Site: brandenburg
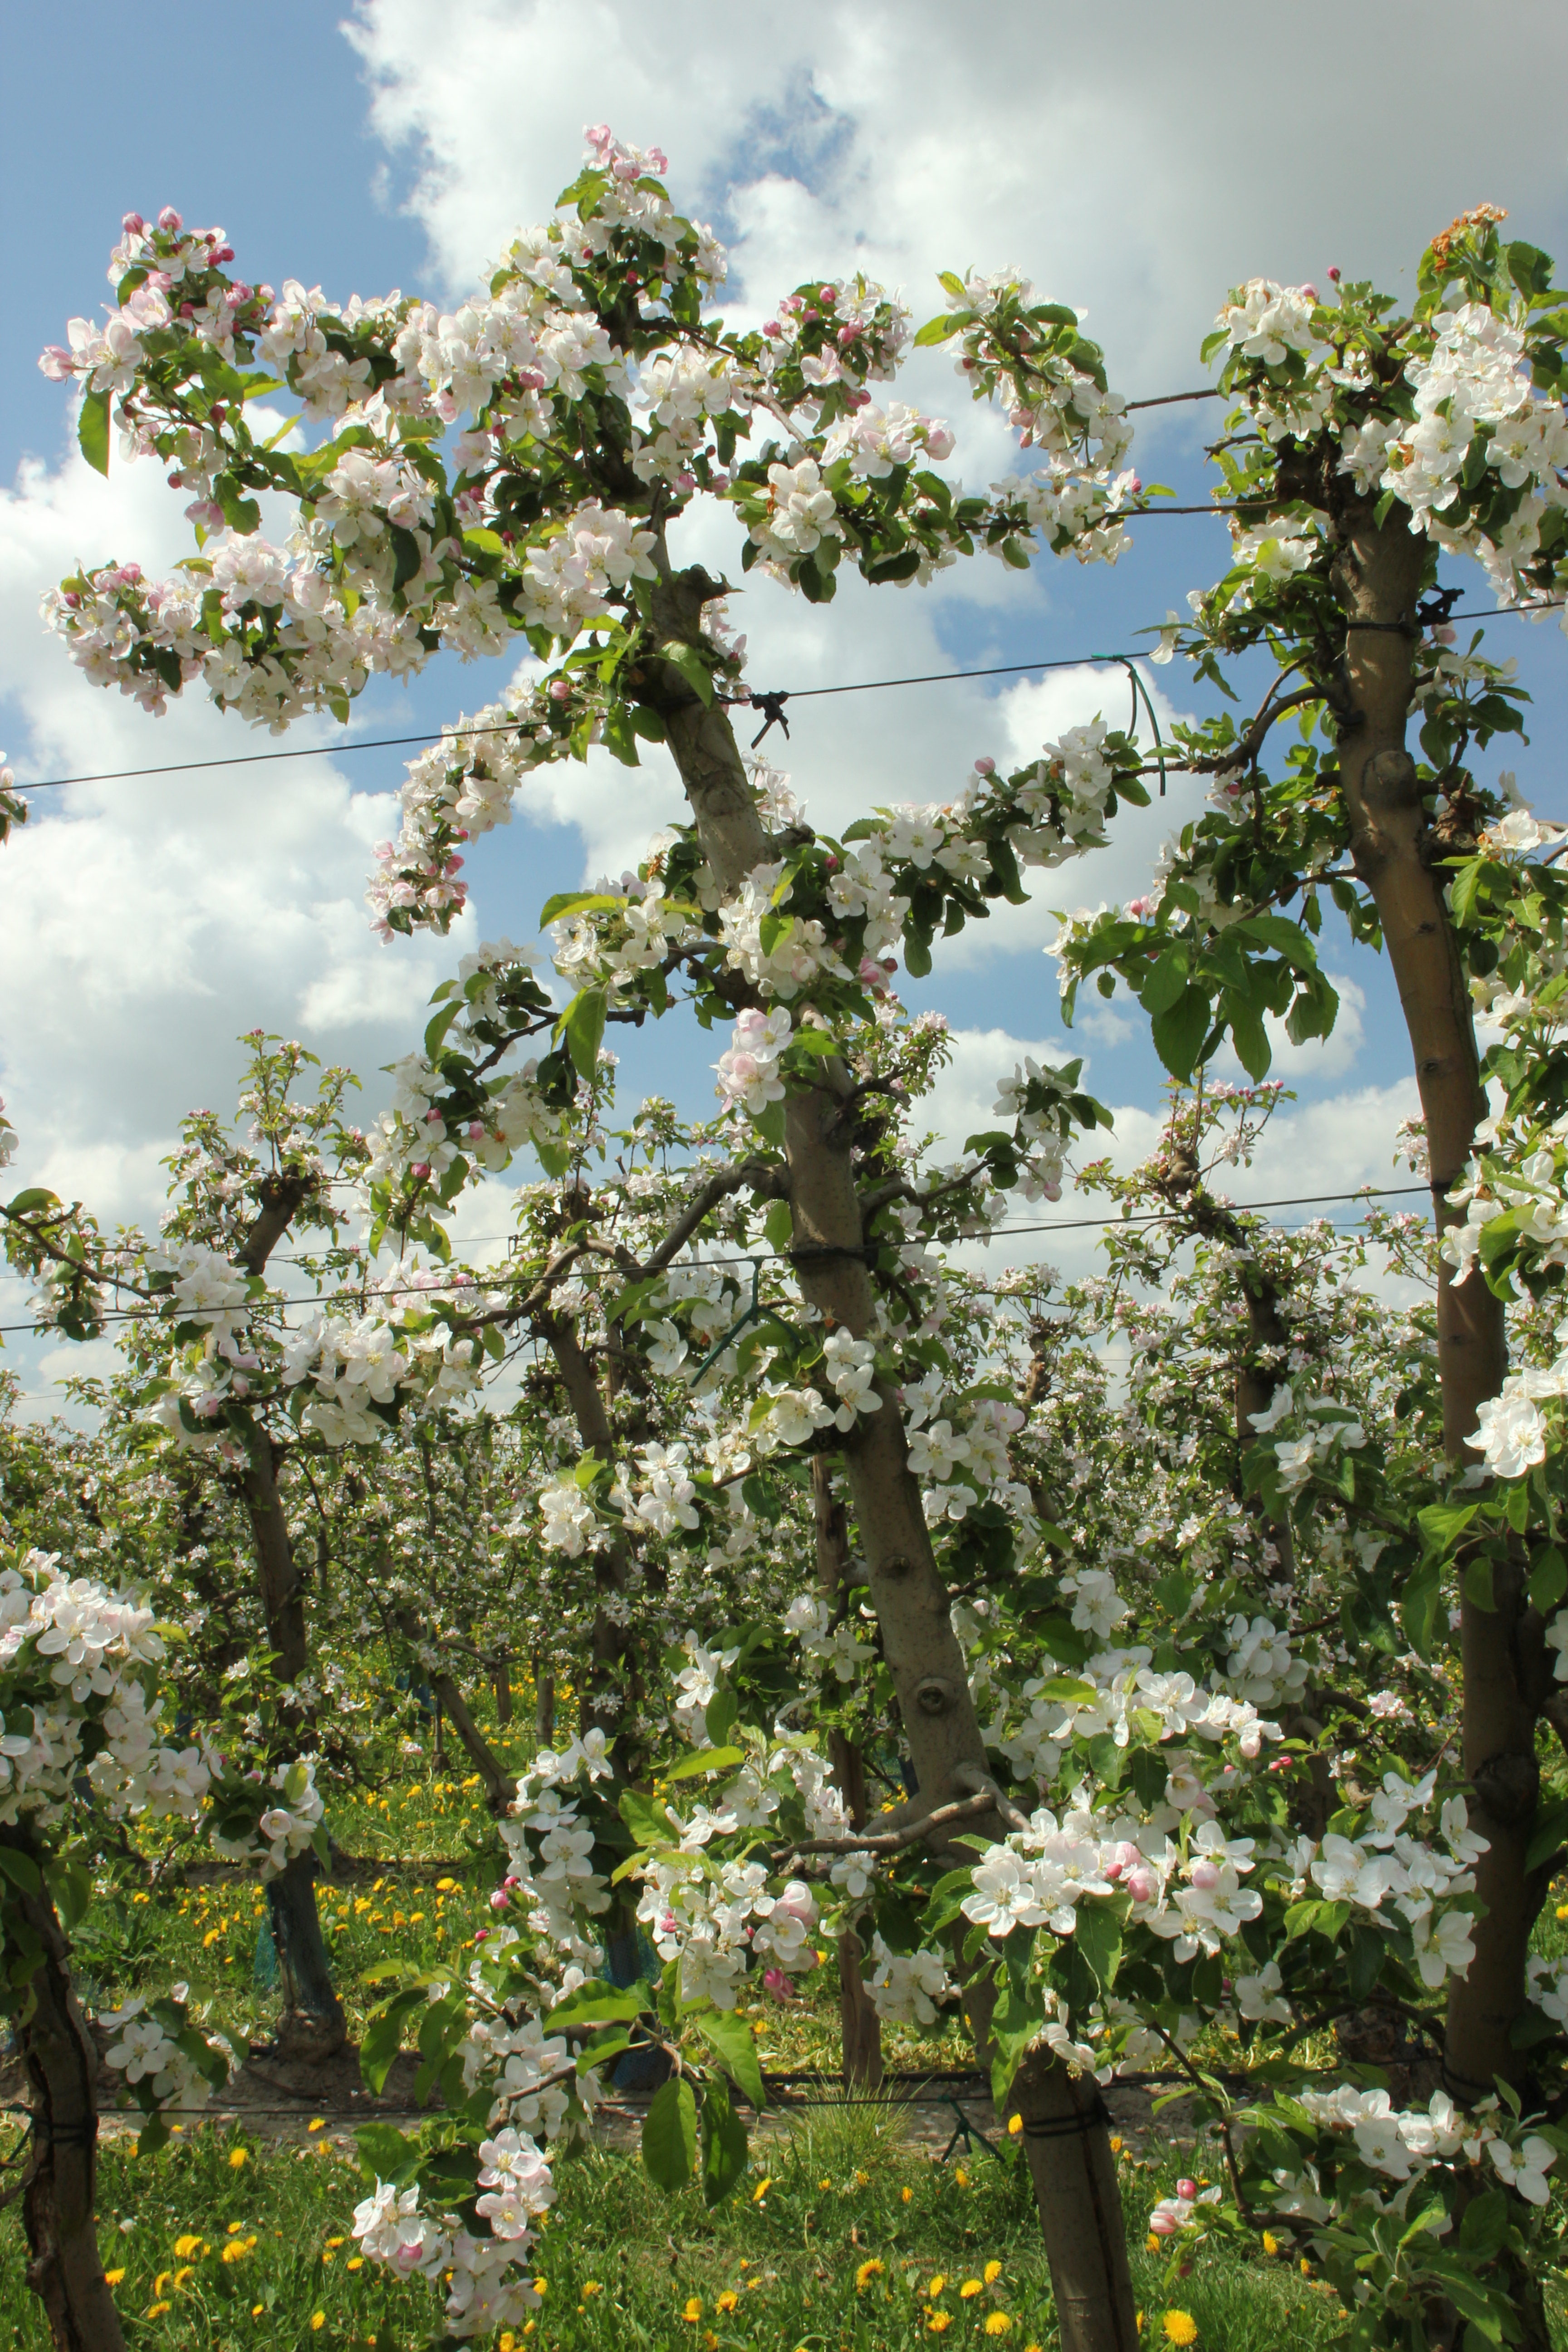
Growth stage (BBCH 65): Flowering